State Defense Guard (Czechoslovakia)

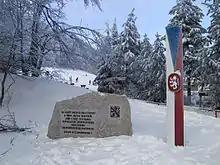
Memorial in honour of State Defense Guard at state border in Lusatian Mountains

State Defense Guard (in Czech Stráž obrany státu, SOS, in Slovak Stráž obrany štátu) was a military service established in 1936 to protect borders of Czechoslovakia.